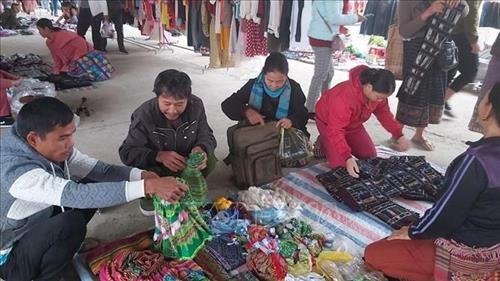
có một vài người đang đứng ở trước quầy hàng bán vải